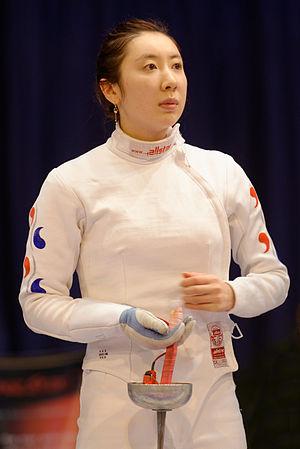
Shin A-Lam au Challenge international de Saint-Maur 2013, un tournoi de la Coupe du monde épée dames.
Shin A-lam, née le 23 septembre 1986 dans le district de Geumsan, est une escrimeuse sud-coréenne pratiquant l'épée. Lors des Jeux olympiques de Londres 2012, elle se rend célèbre en refusant de quitter la piste pendant plus d'une heure, contestant sa défaite contre l'Allemande Britta Heidemann. Une polémique, mettant en cause l’arbitrage de l'épreuve, se développe sur un blocage du chronomètre qui se serait arrêté sur la dernière seconde, laissant le temps à Heidemann de marquer un point décisif alors que Shin A-lam aurait été déclarée gagnante au bout du temps officiel si celui-ci avait été normalement décompté.